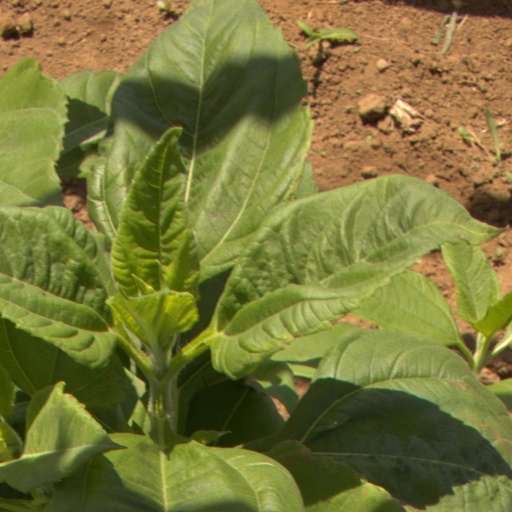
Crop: Jerusalem artichoke